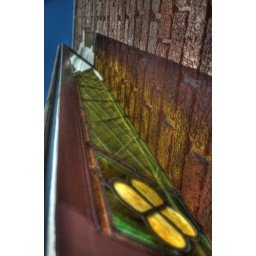
The stained glass window outside Mad River Grille, on Market in downtown Charleston. Taken during the day, actually.